Geritol

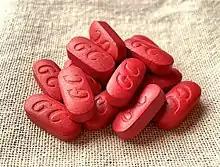
Geritol tablets

Geritol is a United States trademarked name for various dietary supplements, past and present. Geritol is a brand name for several vitamin complexes plus iron or multimineral products in both liquid form and tablets containing from 9.5 to 18 mg of iron per daily dose. The name conveys a connection with aging, as in "geriatric". The product has been promoted from almost the beginning of the mass media era as a cure for "iron-poor tired blood".